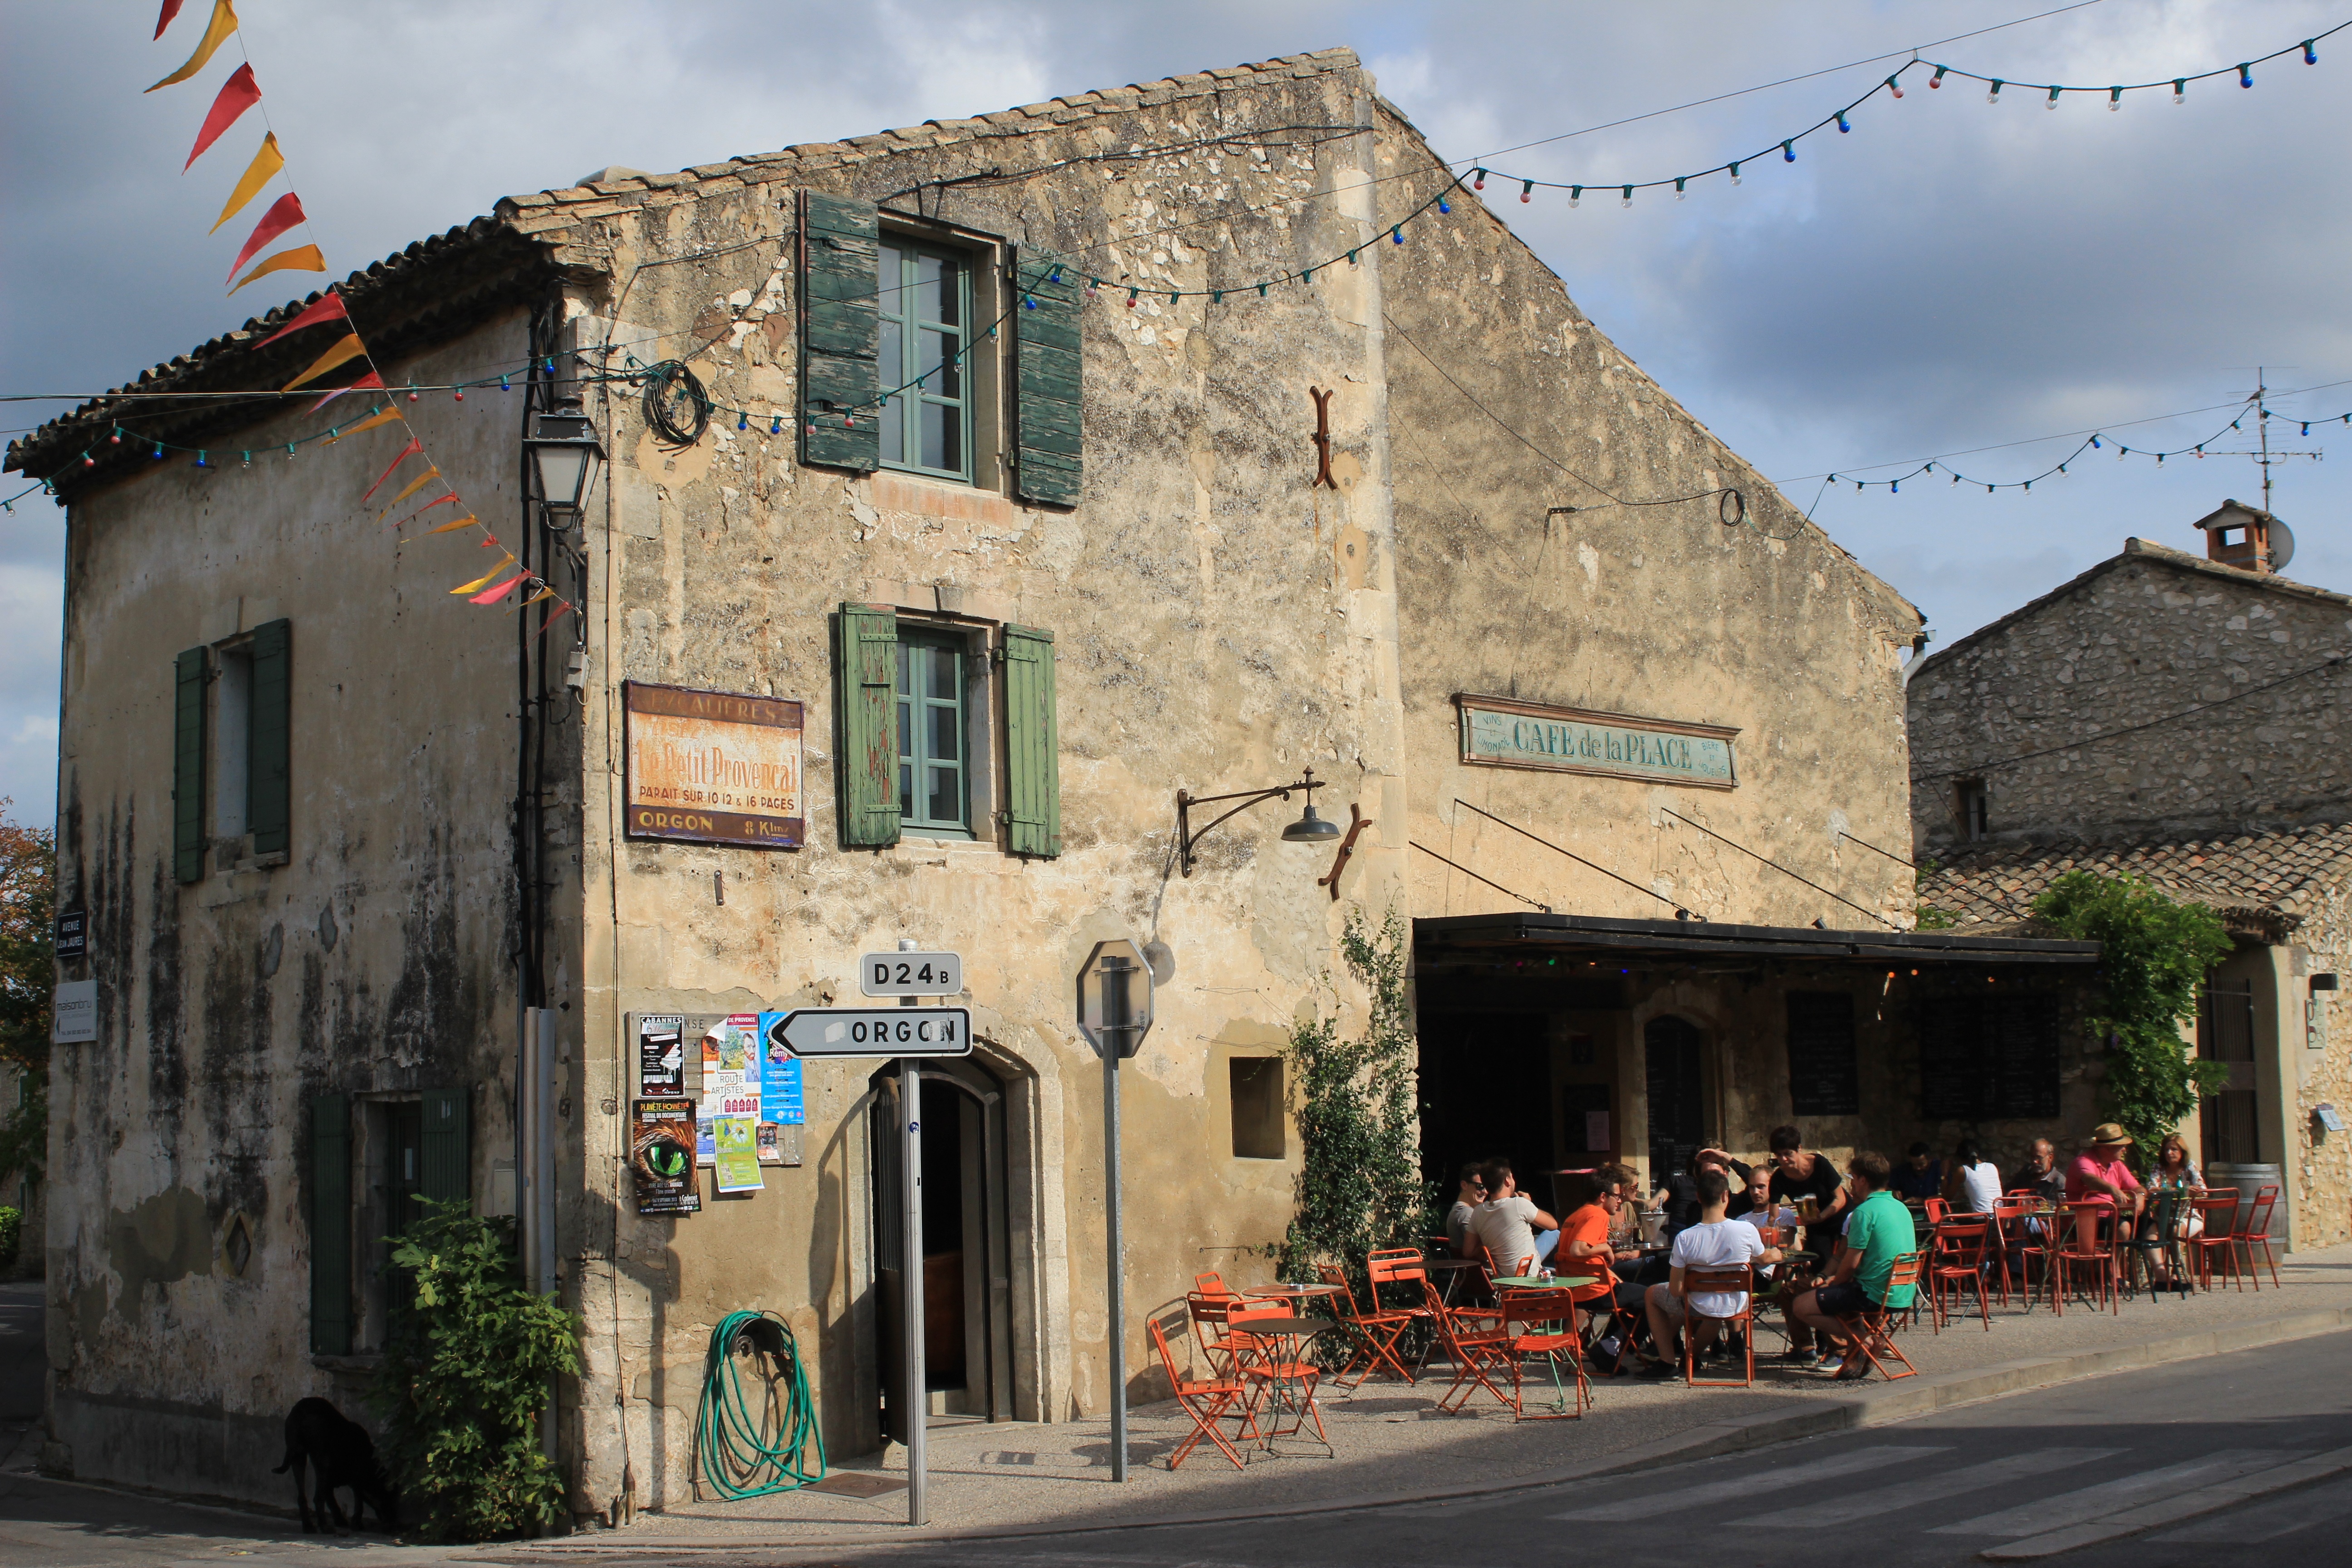
road, street, house, town, village, france, tourism, infrastructure, provence, neighbourhood, urban area, human settlement, egalieres